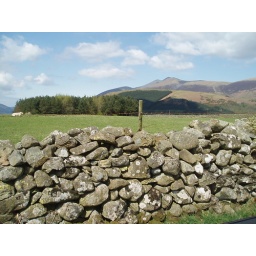
Moss covering a stone wall in the Lake District